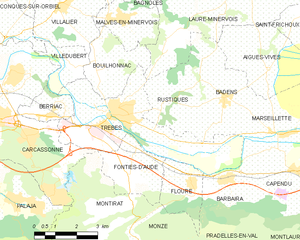
Carte des communes françaises: Trèbes